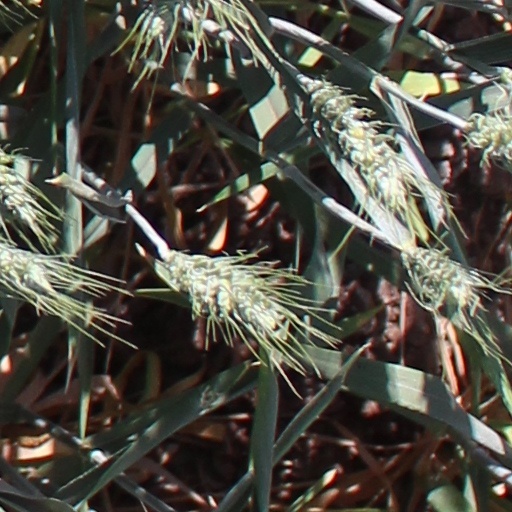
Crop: wheat